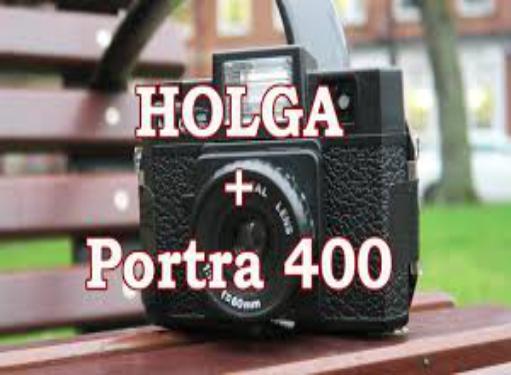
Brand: Holga
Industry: Electronic